Memorial High School (Hedwig Village, Texas)

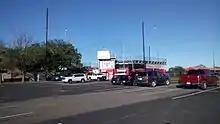
Memorial High Stadium

Memorial has a rivalry with Stratford High School.